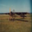
Label: airplane